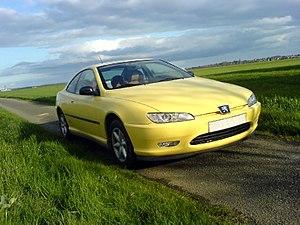
Peugeot 406 Coupé Jaune Louxor de 03/1999 (phase 1) 2.0l 135ch
Le Coupé Peugeot 406 est une automobile de la marque Peugeot fabriquée en Italie près de Turin dans l'usine Pininfarina de San Giorgio Canavese.
Lorenzo Ramaciotti est un designer automobile emblématique italien, dirigeant de Pininfarina durant 32 ans, puis directeur général du design de l'empire Fiat / Chrysler depuis 2007.
Pininfarina S.p.A. ou Carozzeria Pininfarina est une entreprise familiale italienne de design en carrosserie automobile / transport. Cofondée et dirigée en 1930 par Gian-Battista Pinin Farina et Gaspare Bona, puis par Sergio Pininfarina, et ses fils Andrea Pininfarina et Paolo Pininfarina, elle est célèbre entre autres comme designer partenaire historique de Ferrari, et est cotée à la bourse italienne depuis 1986. En 2015, Mahindra a acquis une participation de 74 % dans Pininfarina et obtenu la licence sur le nom « Pininfarina » pour créer en 2018 une marque automobile à part entière « Automobili Pininfarina ».